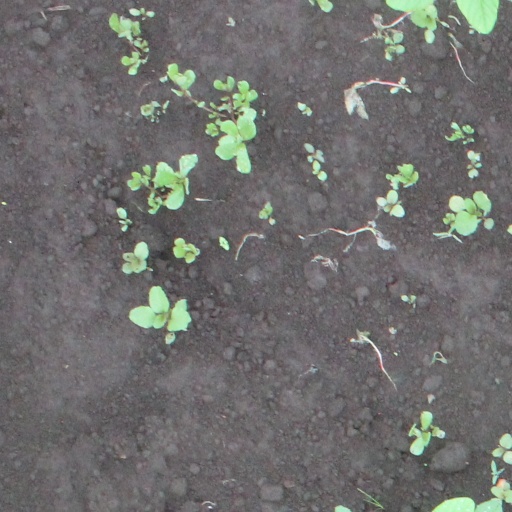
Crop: soybean